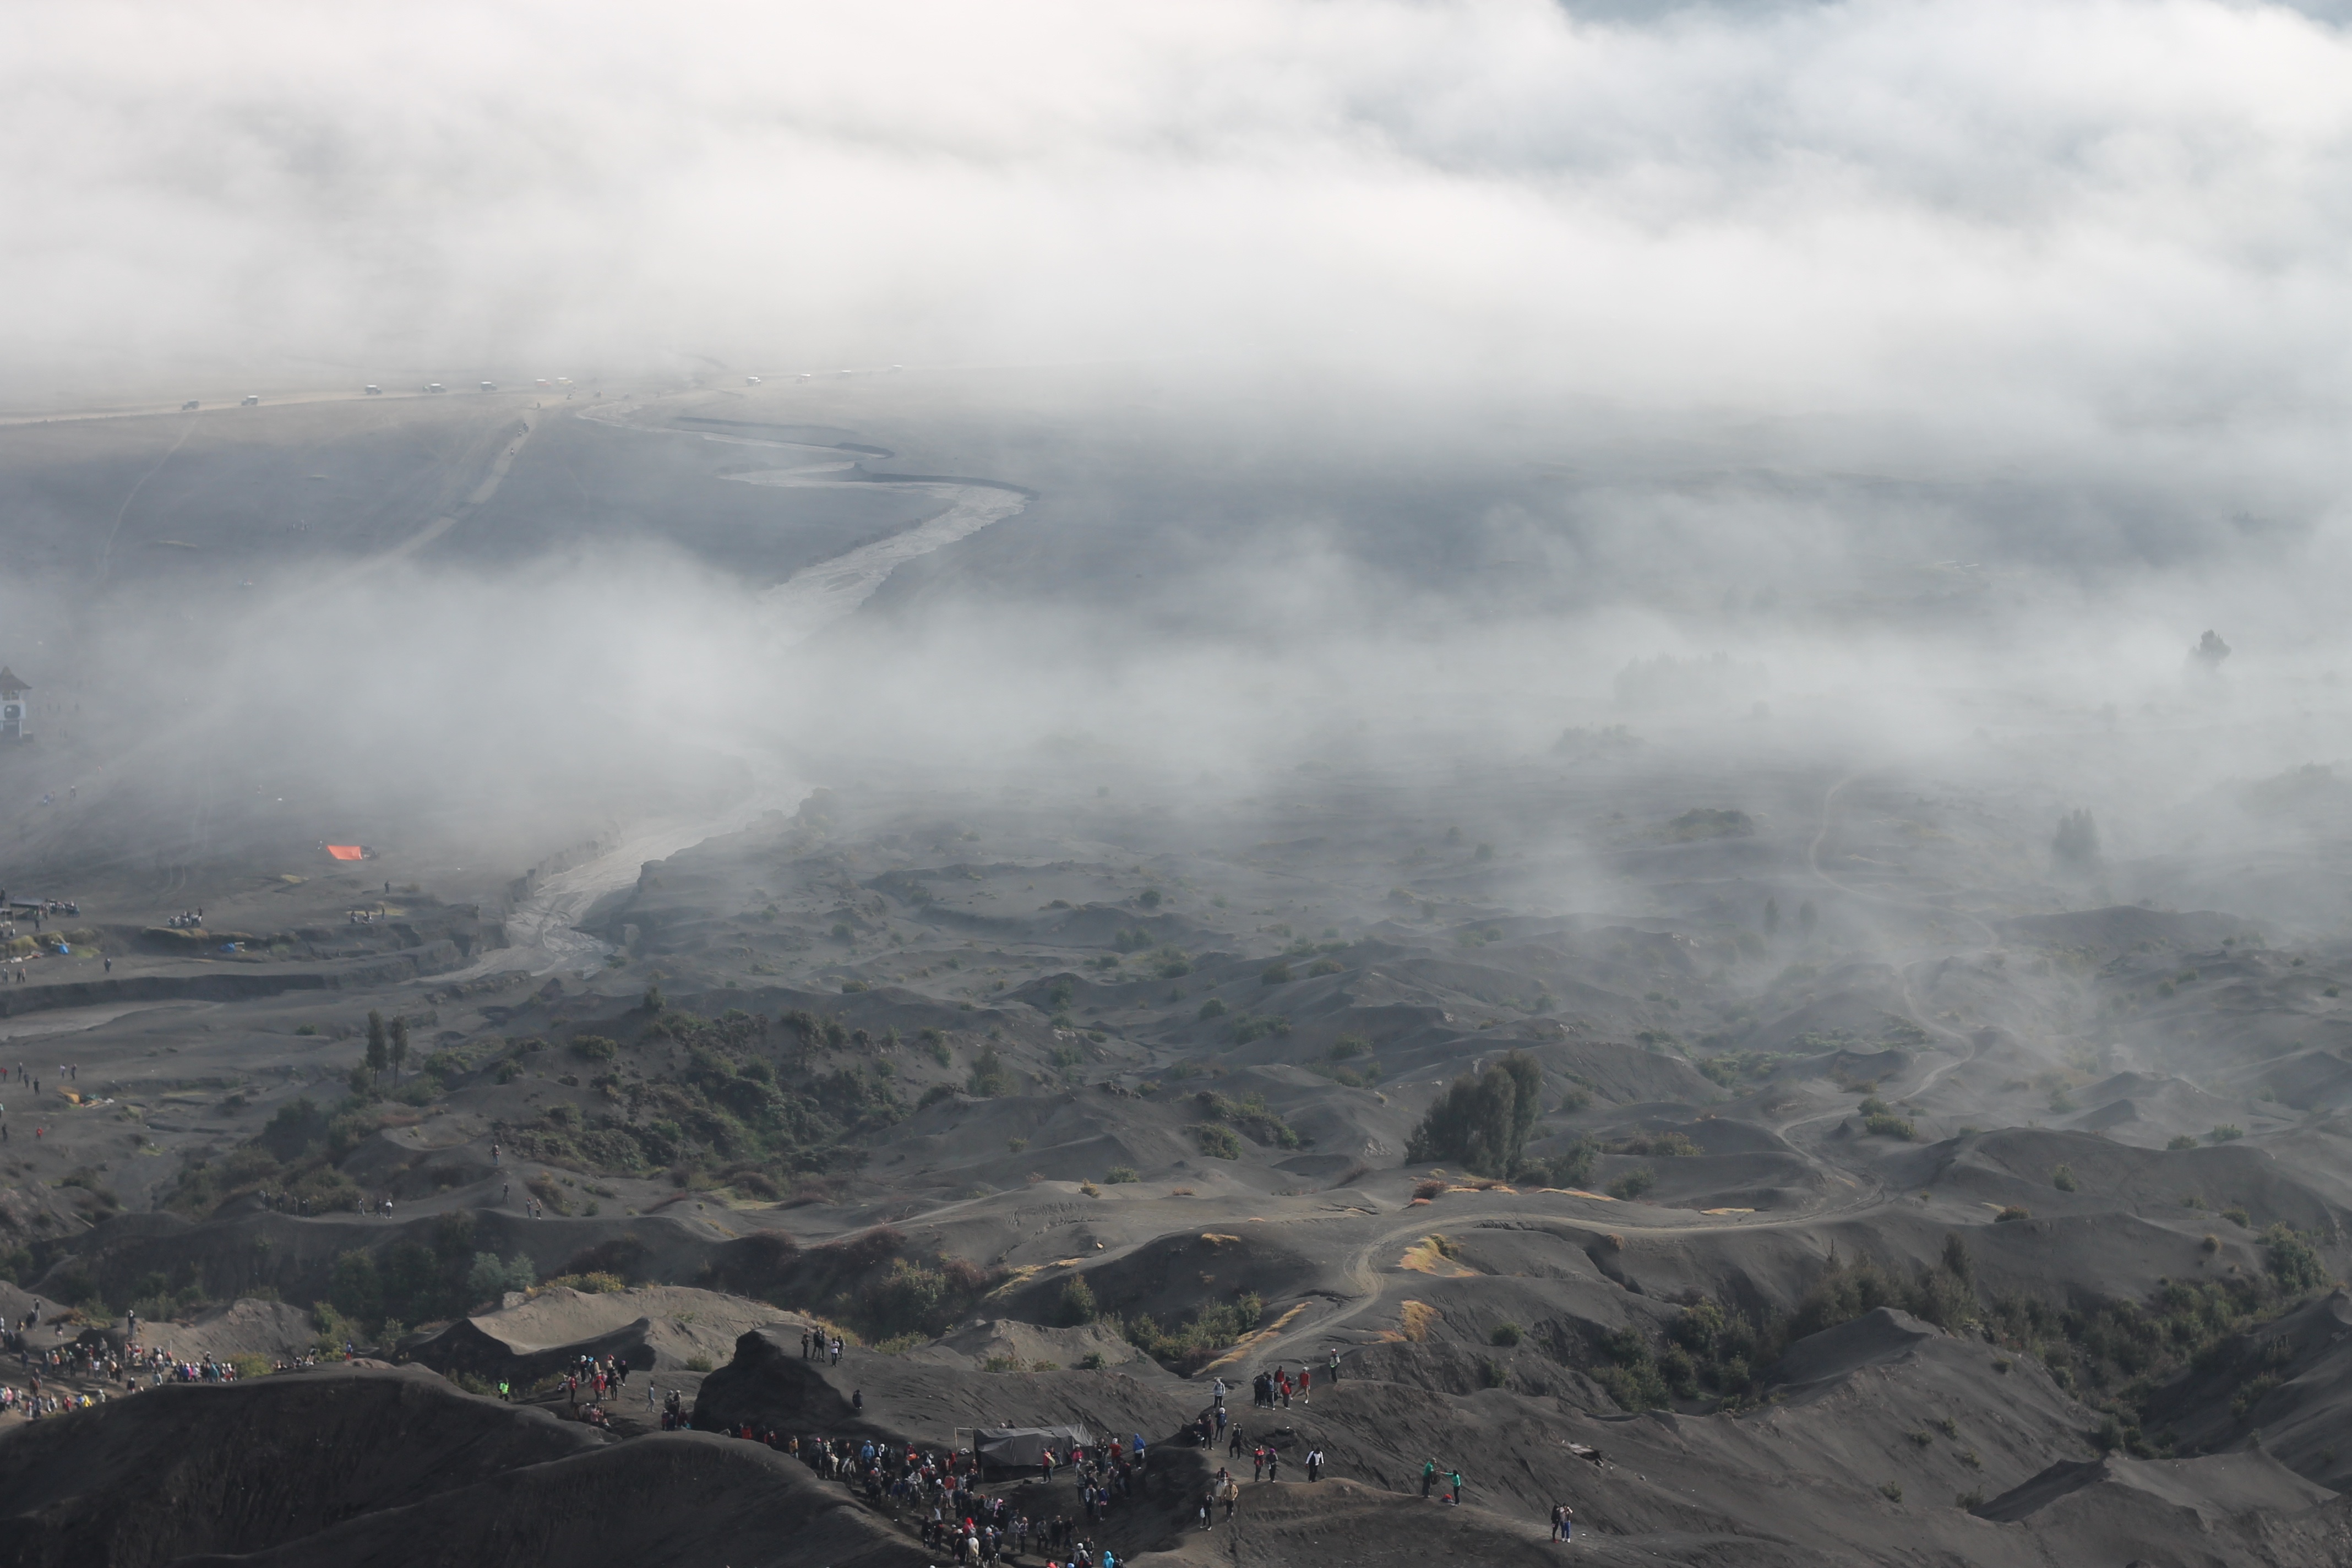
landscape, mountain, snow, cloud, mountain range, weather, ridge, plateau, landform, aerial photography, atmospheric phenomenon, atmosphere of earth, mountainous landforms, geological phenomenon